Pope Paul V

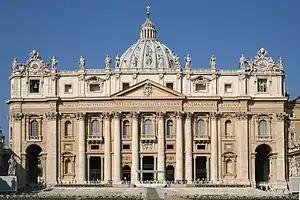
Facade of St. Peter's Basilica

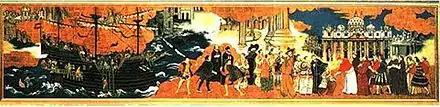
Pope Paul V welcoming the embassy of the Japanese samurai Hasekura Tsunenaga in Rome in 1615. Japanese painting, 17th century.

In November 1615, Paul V welcomed the embassy of the Japanese samurai Hasekura Tsunenaga in Rome.